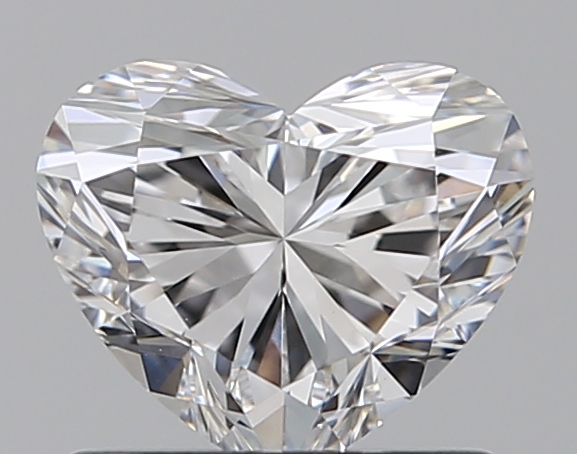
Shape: heart
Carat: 0.71
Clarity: VVS2
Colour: D
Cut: EX
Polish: EX
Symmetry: EX
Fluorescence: N
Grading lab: GIA
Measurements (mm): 5.24 x 6.22 x 3.76